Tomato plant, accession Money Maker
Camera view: tilt-top (135 deg); turntable rotation: 180 degrees
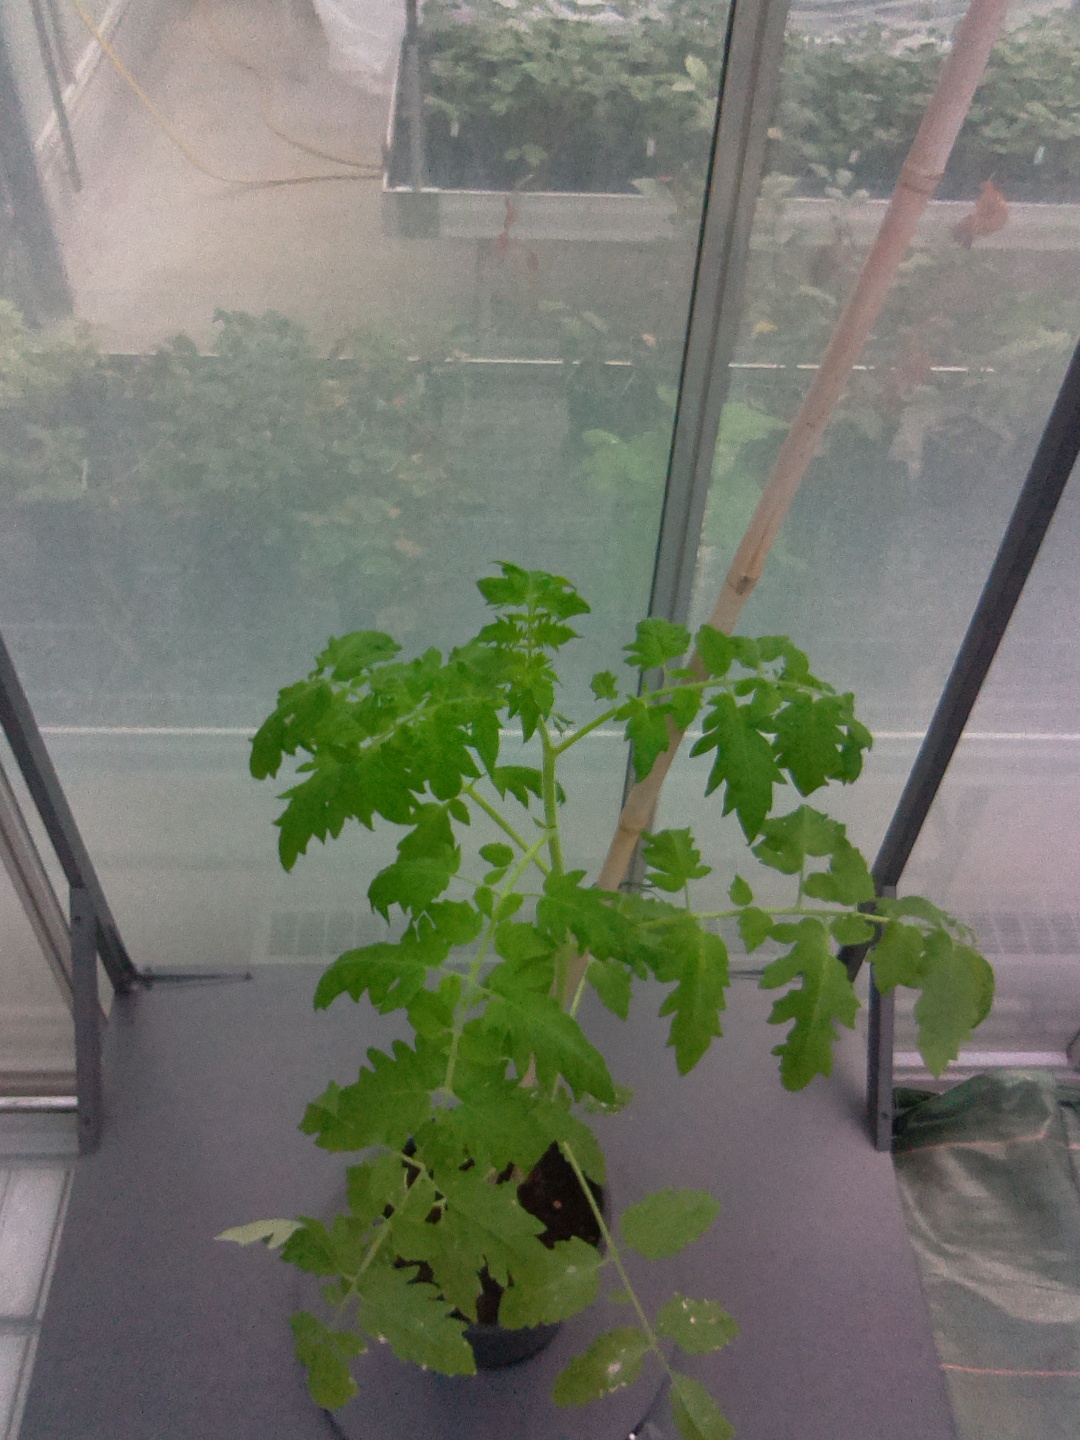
BBCH growth stage 52: 2 inflorescences visible